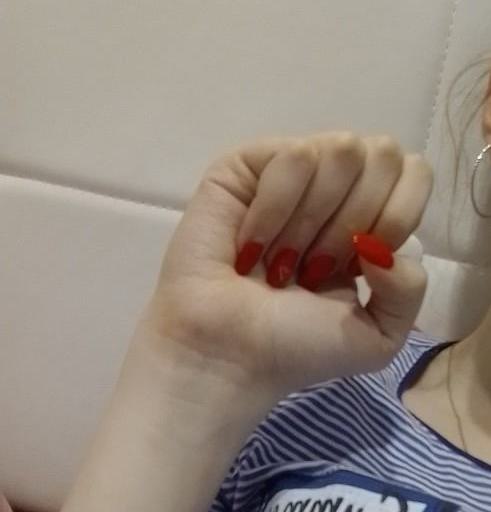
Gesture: fist